R. L. Drake Company

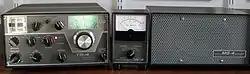
Drake TR-4, W-4, MS-4 circa 1971

The R. L. Drake Company is a manufacturer of electronic communications equipment located in Springboro, Ohio. It is also known for its line of equipment for amateur radio and shortwave listening, built in the 1950s through the 1980s. The company operates as a separate entity owned by Blonder Tongue Laboratories, Inc.